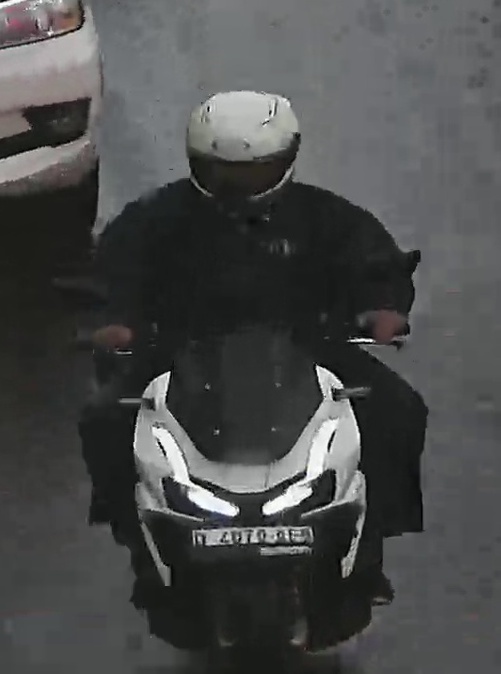
person-with-helmet: 1
person-without-helmet: 0